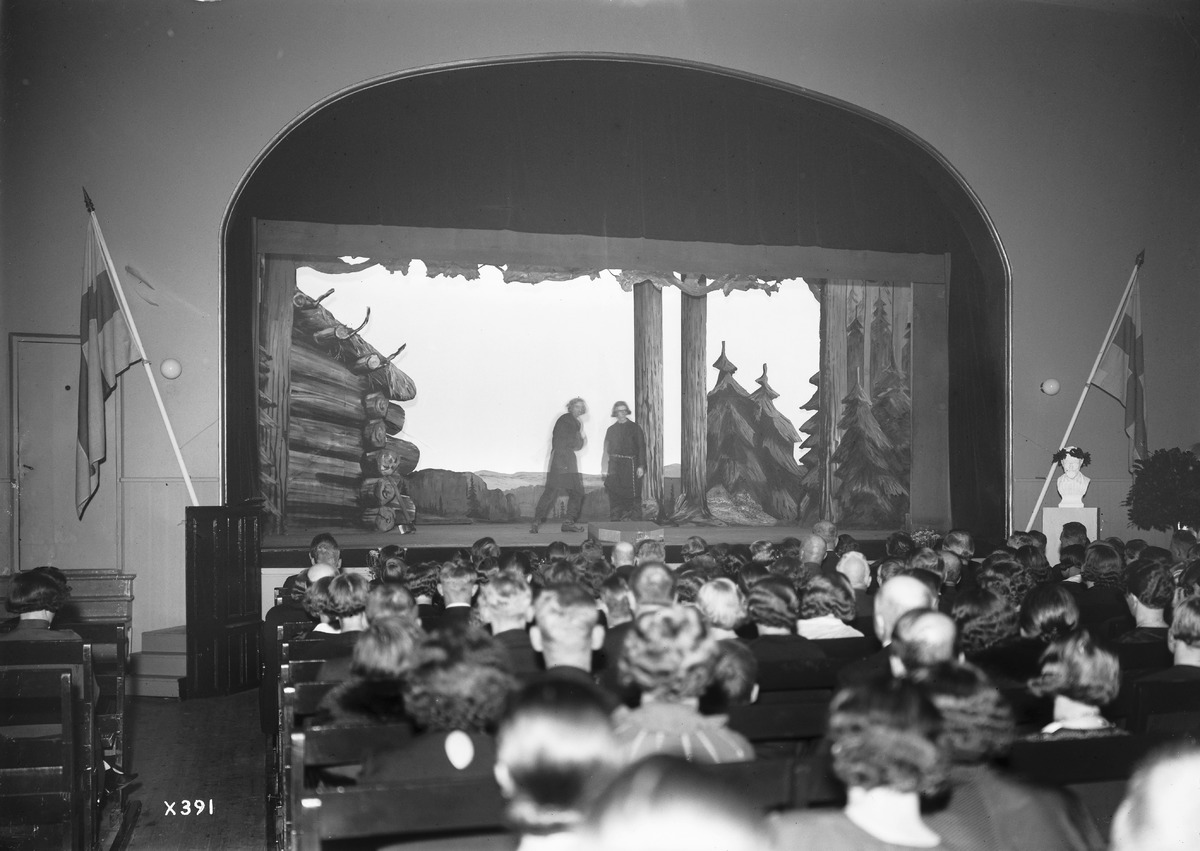
Oulun näyttämön Kullervo-esitys Aleksis Kiven 100-vuotispäivän kunniaksi
Kullervo show on Oulu stage in honor of the 100th birthday of Aleksis Kivi
sisällön kuvaus: Oulun näyttämön Kullervo-esitys Aleksis Kiven 100-vuotispäivän kunniaksi 11.10.1934. content description: Kullervo show on Oulu stage in honor of the 100th birthday of Aleksis Kivi on October 11, 1934.
Vuosi: 1934
Paikka: Suomi, Oulu, Suomi, Pohjois-Pohjanmaa, Oulu
Aiheet: Oulun näyttämö; Kullervo; näytelmät; näyttämöt; merkkipäivät; anniversaries; plays; stages